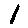
Label: 1